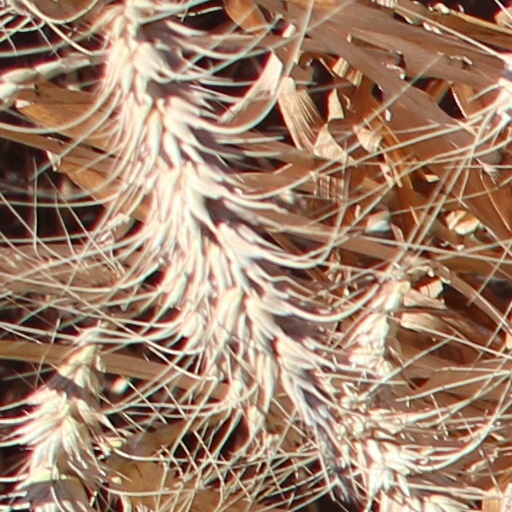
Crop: wheat